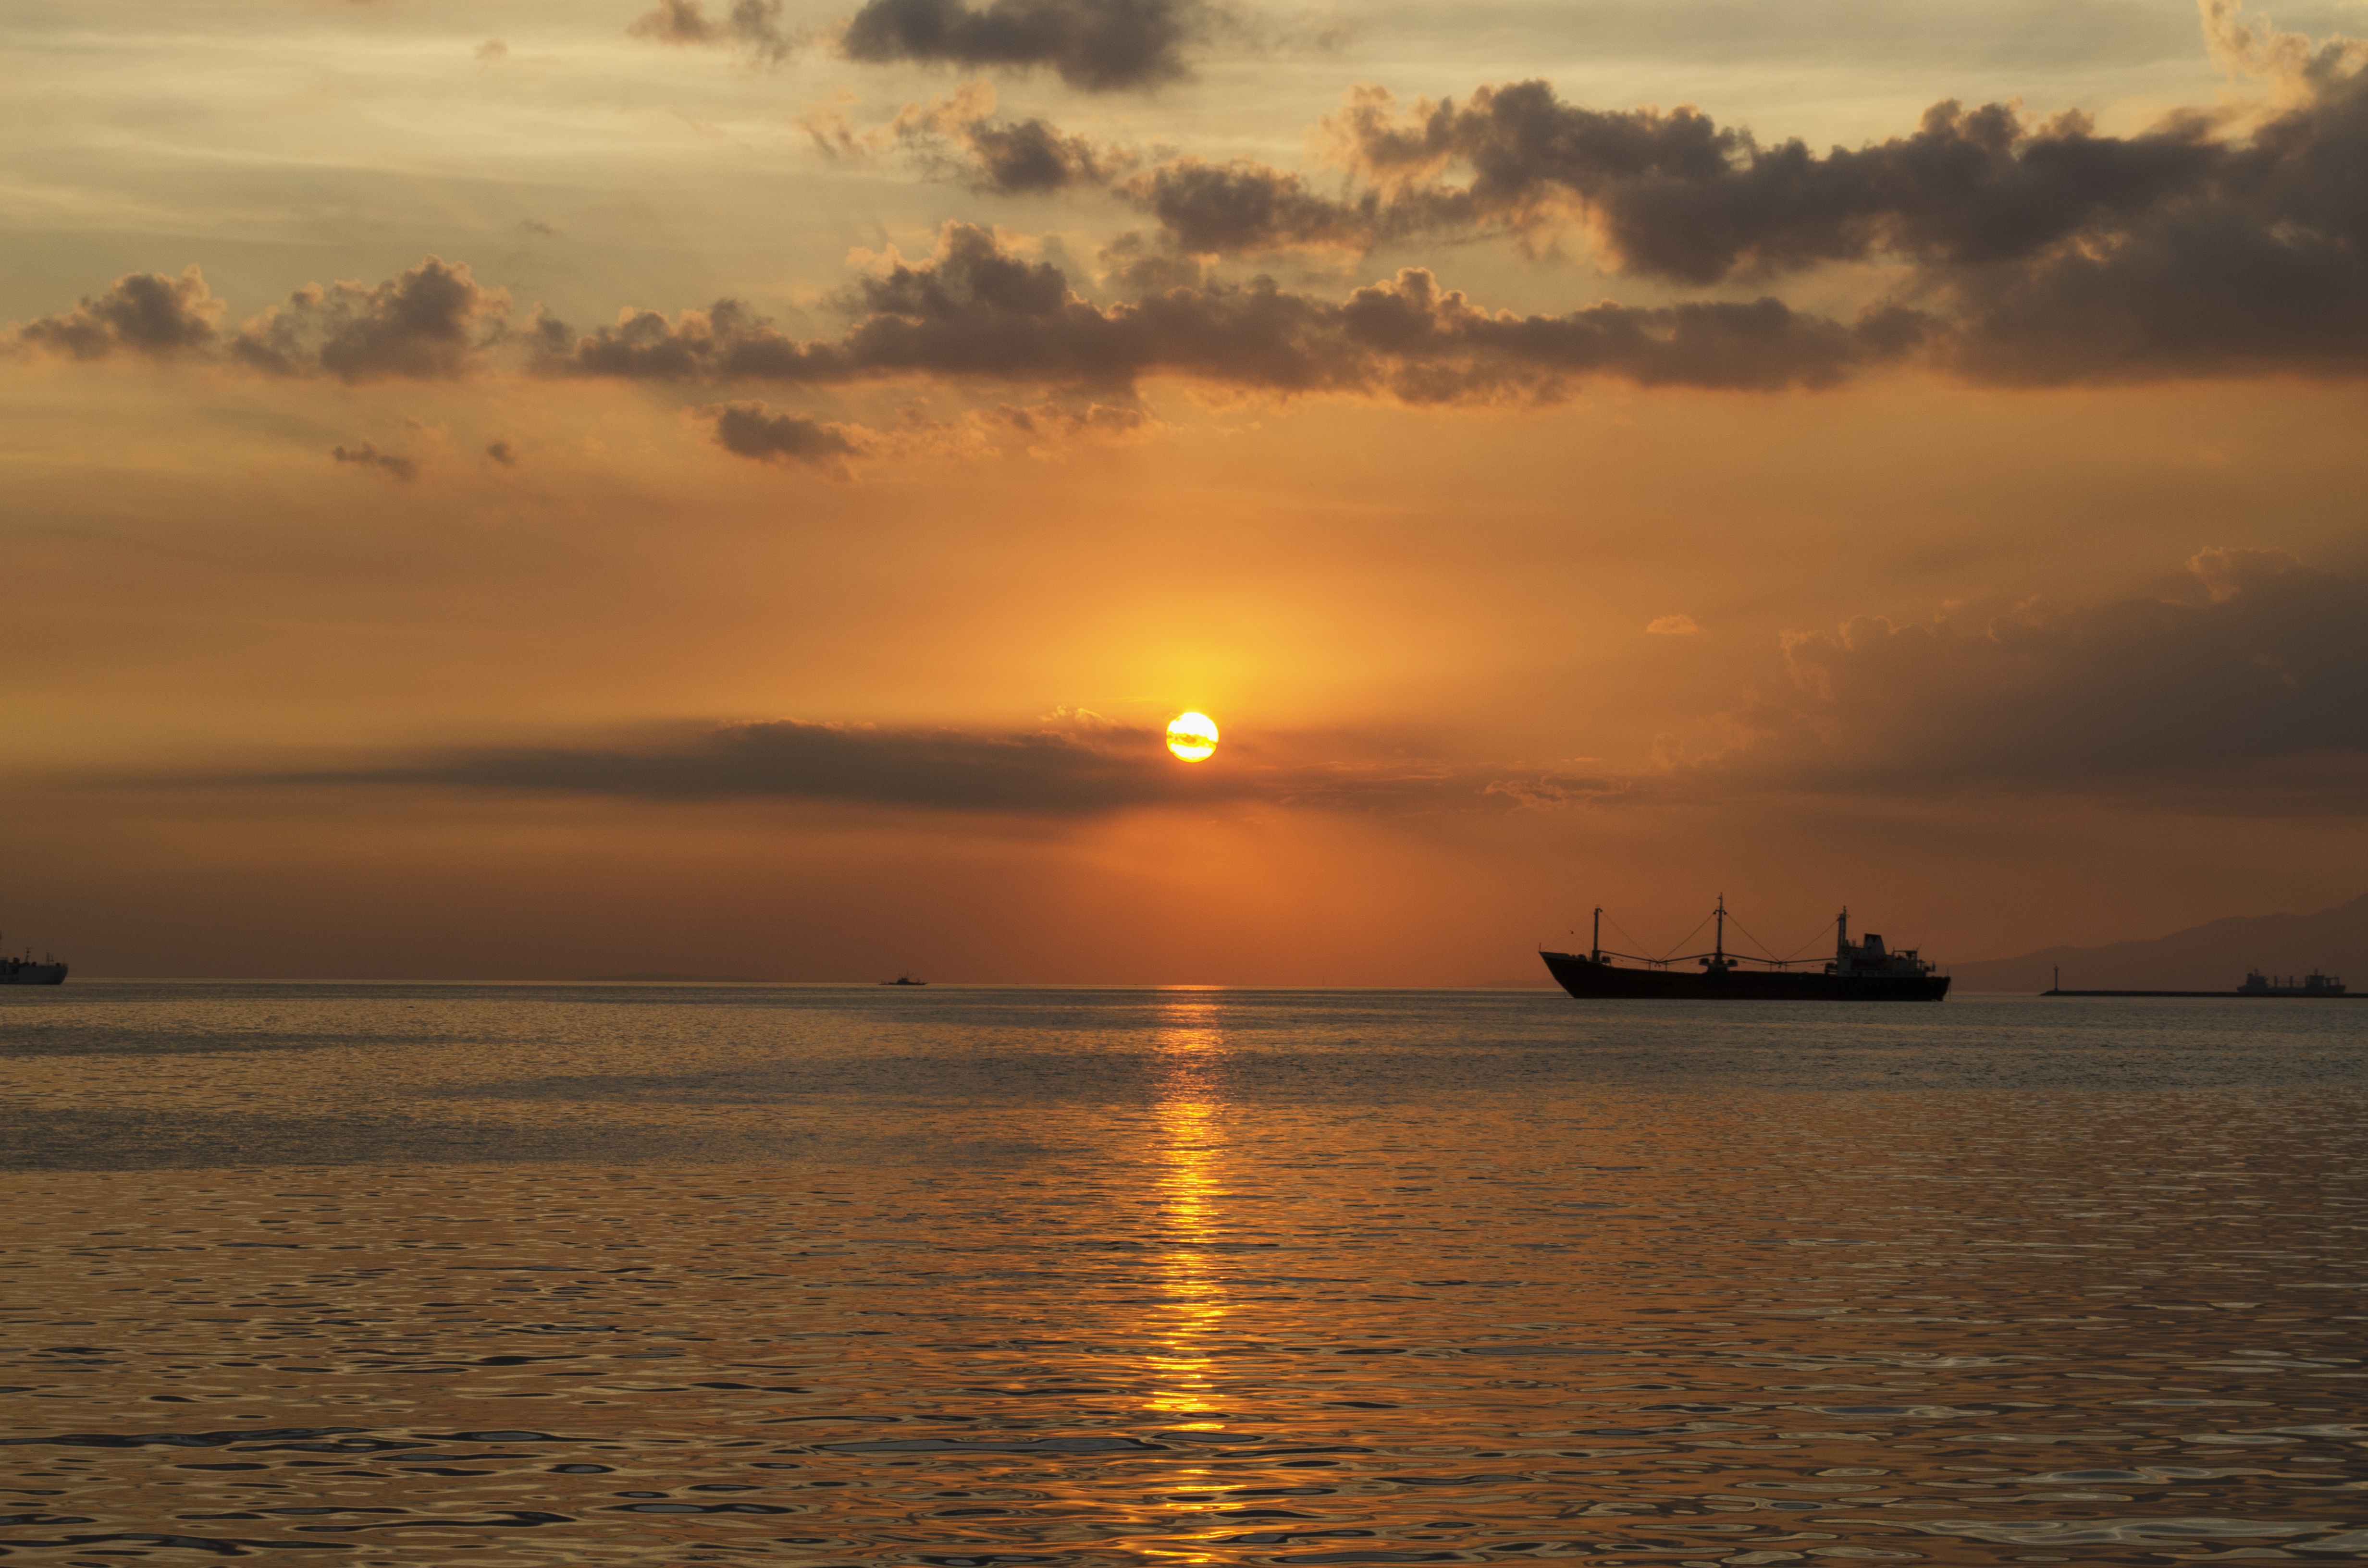
beach, landscape, sea, coast, nature, outdoor, ocean, horizon, light, cloud, sky, sun, sunrise, sunset, boat, sunlight, morning, shore, dawn, ship, dusk, evening, reflection, bay, beautiful, scene, afterglow